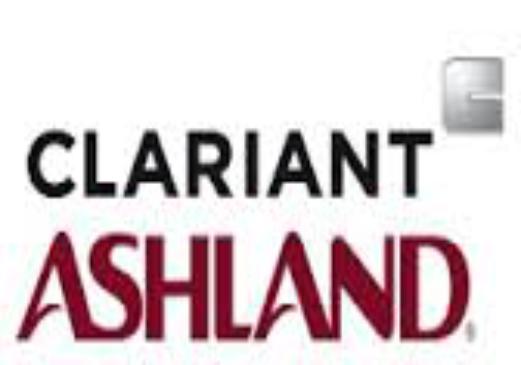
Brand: Ashland Inc
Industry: Others